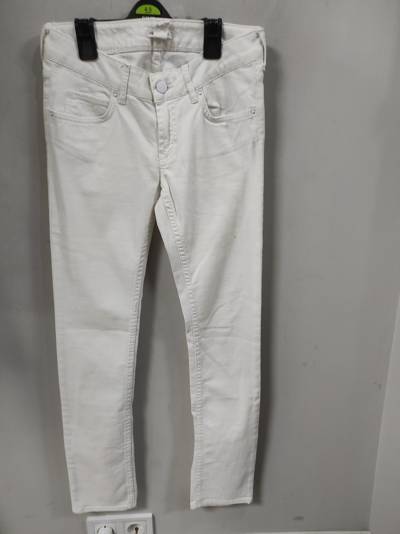
Waste category: clothes